Latvia

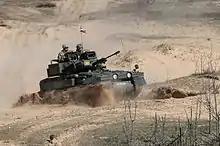
CVR(T) Scimitar in Latvian service

The Latvian parliament is unicameral and called the "Saeima". It is the legislature of the Republic of Latvia. The Saeima is also responsible for adopting the state's budgets, approving the state's accounts, appointing and exercising control of the Government, and taking part in international co-operation. Bills may be initiated by the Government or by members of parliament.